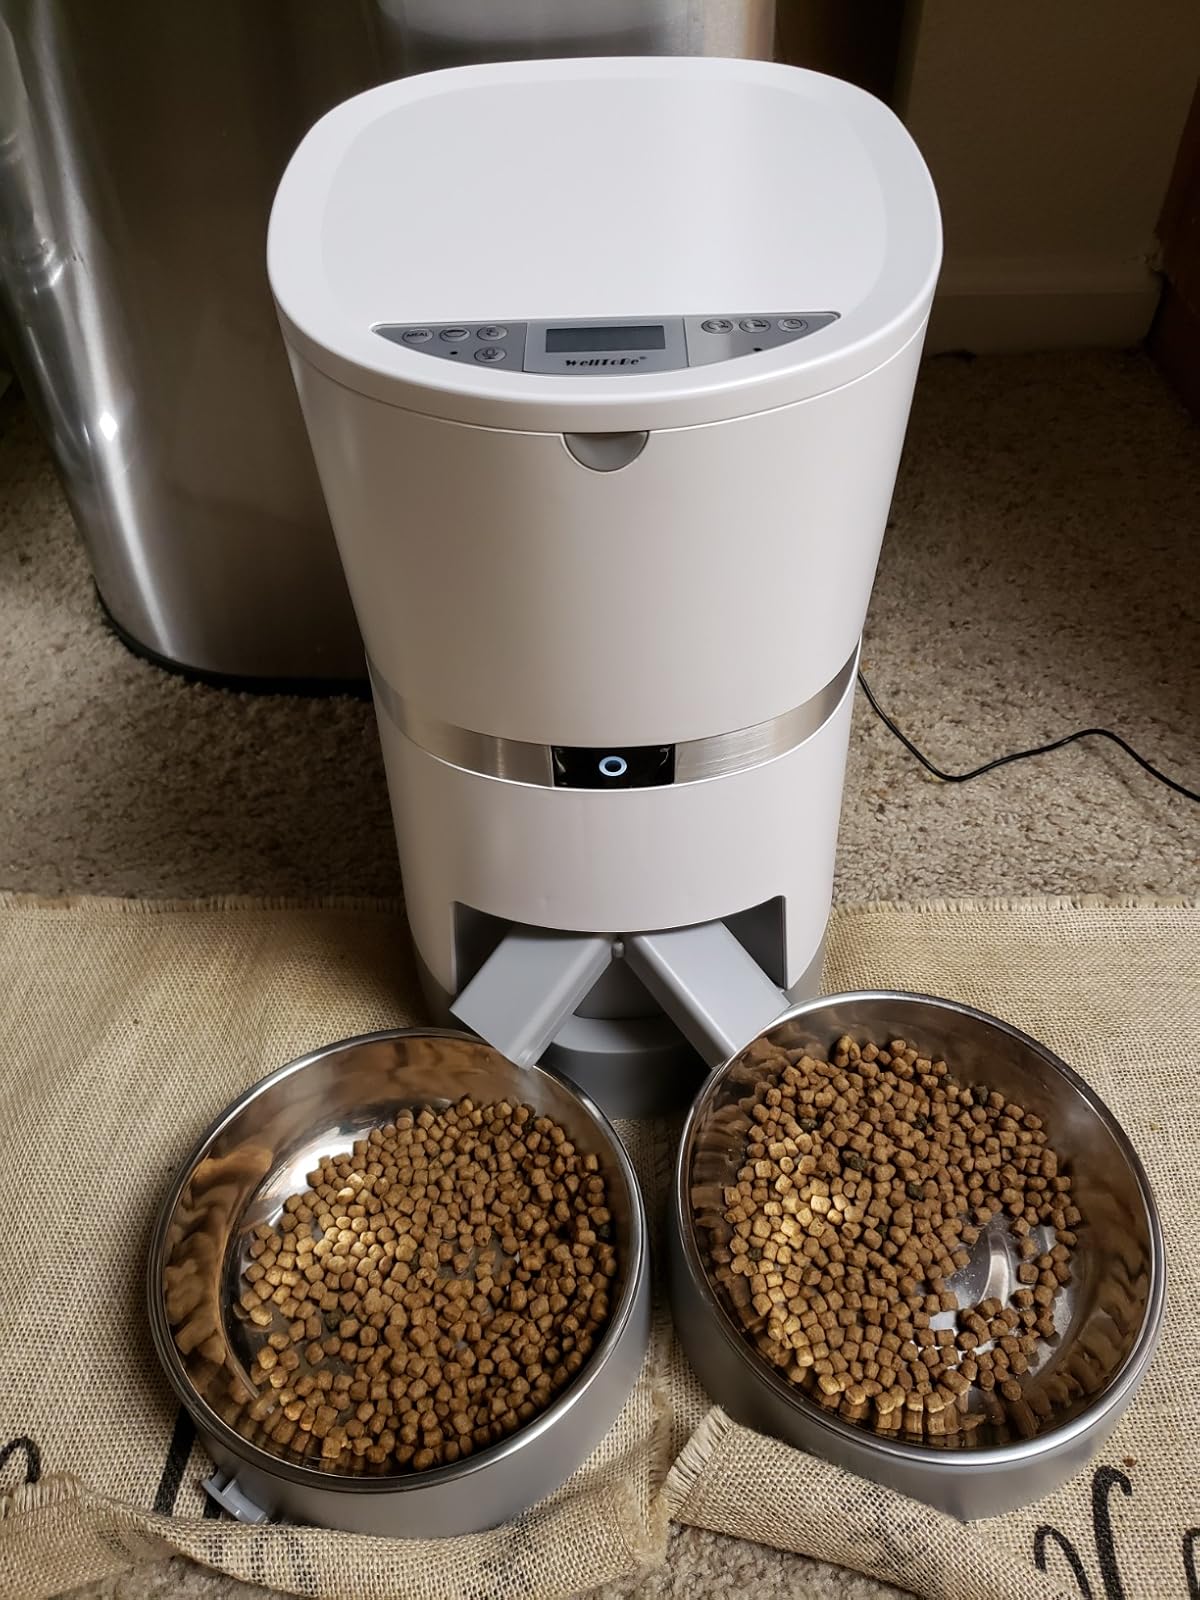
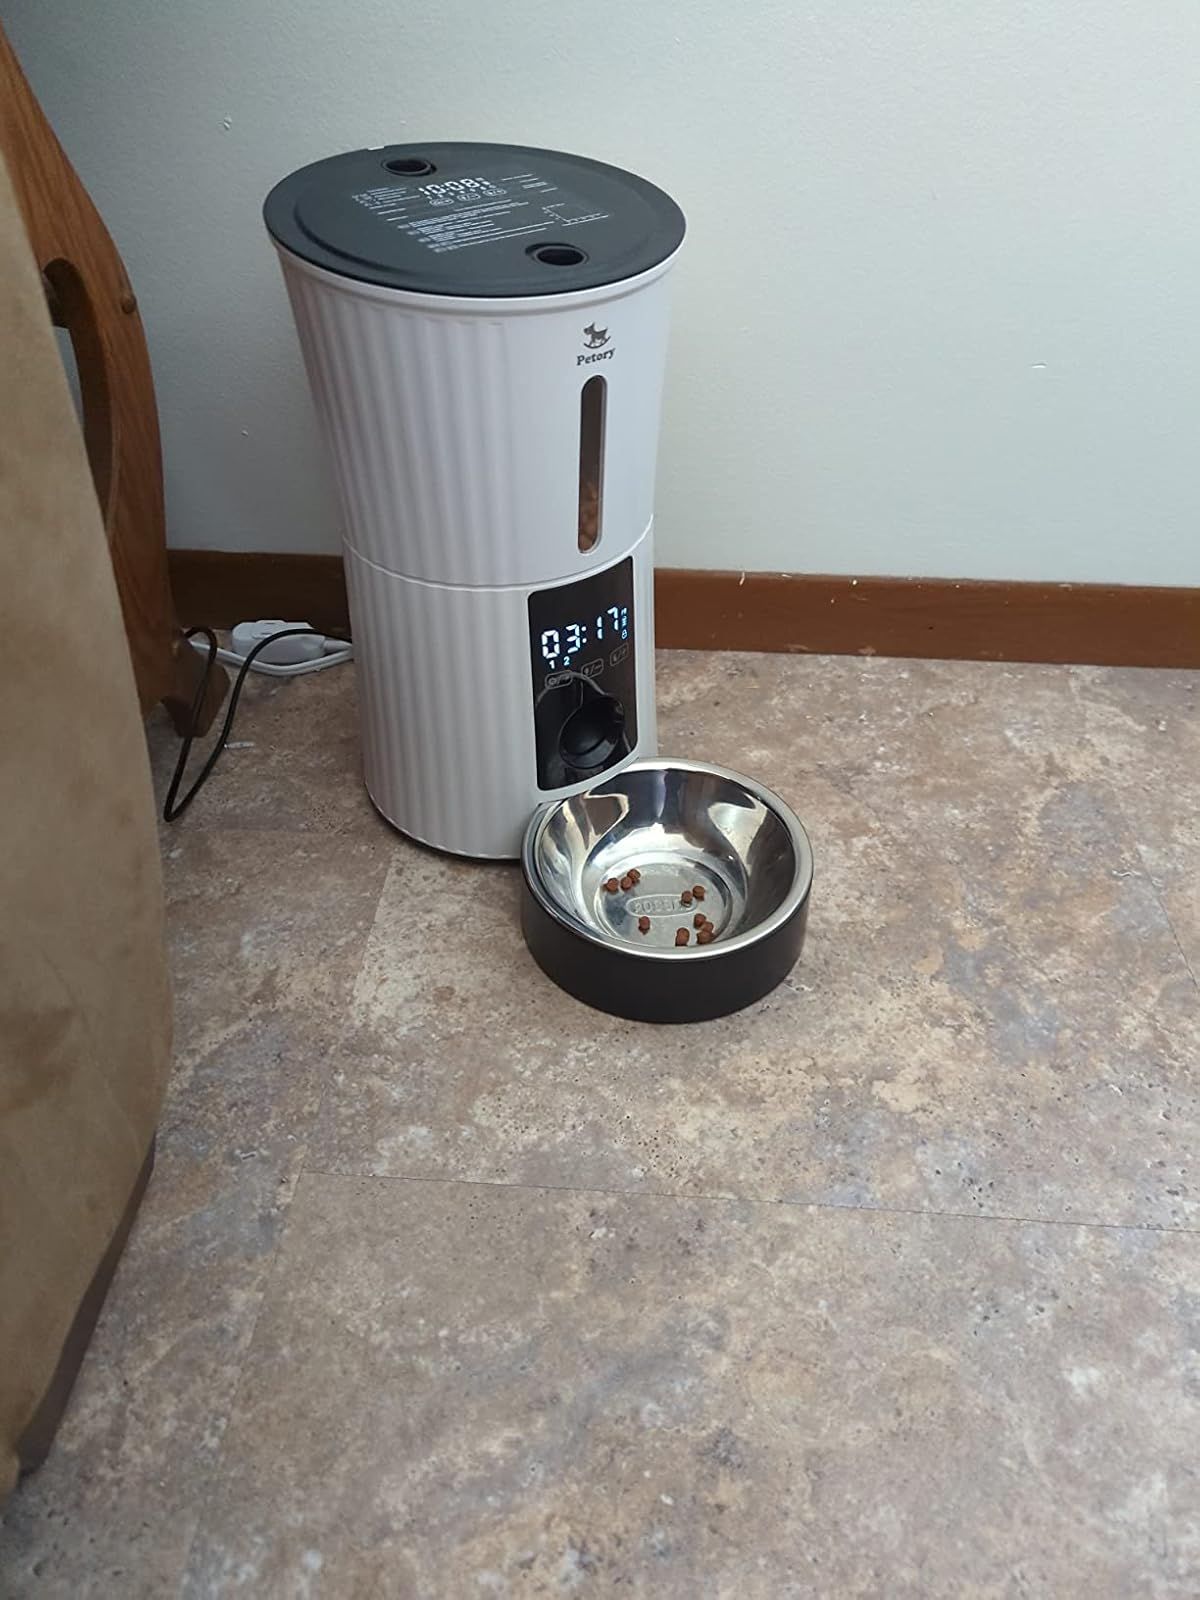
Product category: items_feeder
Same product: no